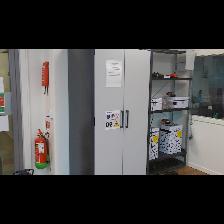
Label: NonHuman